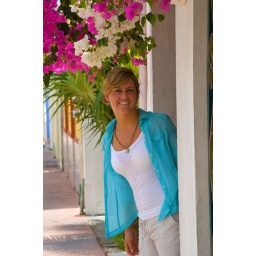
Jami under some flowers as we were walking through the streets of Cozumel